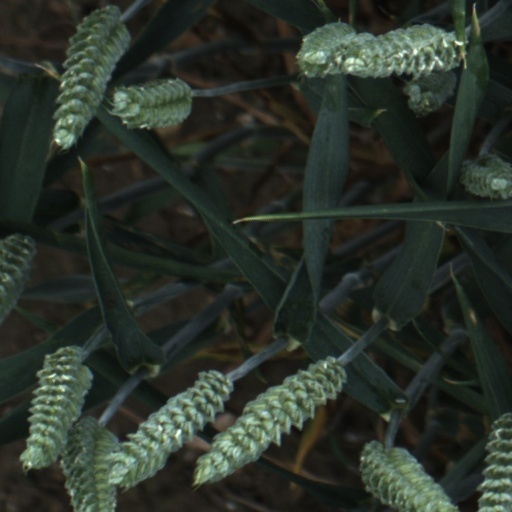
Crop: wheat